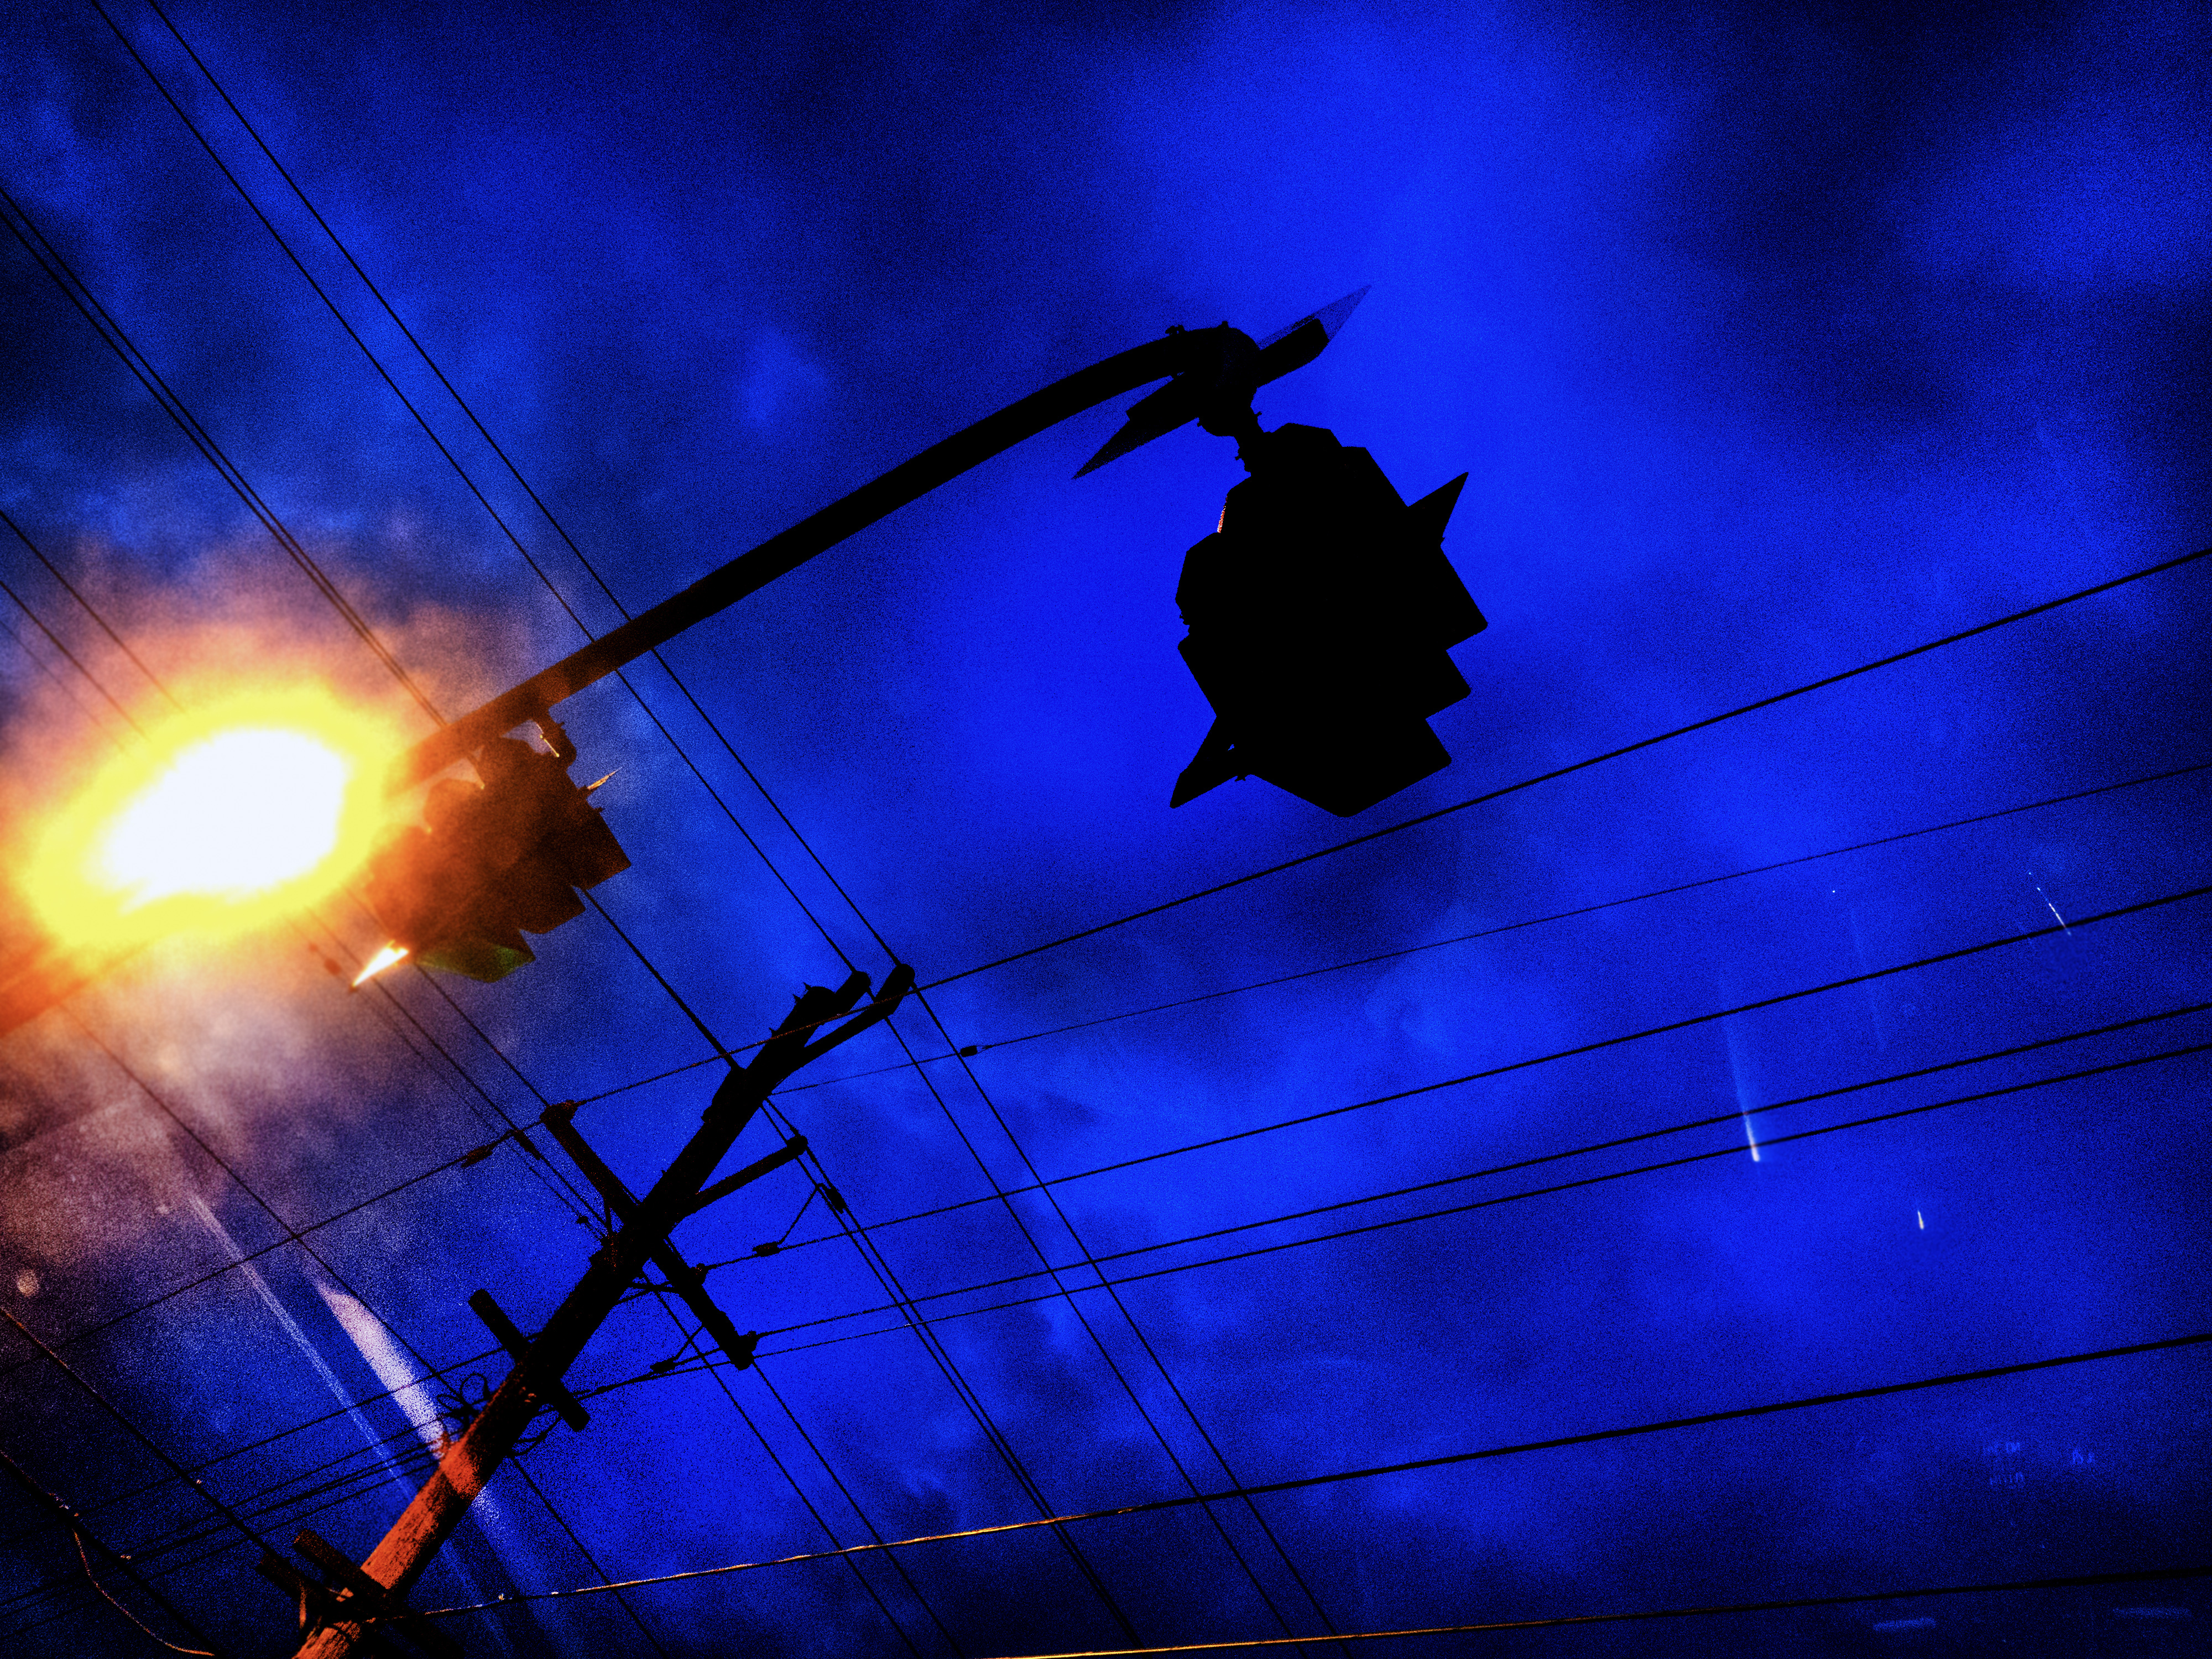
light, cloud, sky, night, sunlight, star, atmosphere, urban, line, reflection, space, darkness, blue, electricity, outer space, up, shape, atmosphere of earth